Question: How is the leash attached to the cat?
Tambaya: Ta yaya linzamin ke maƙale da magen?
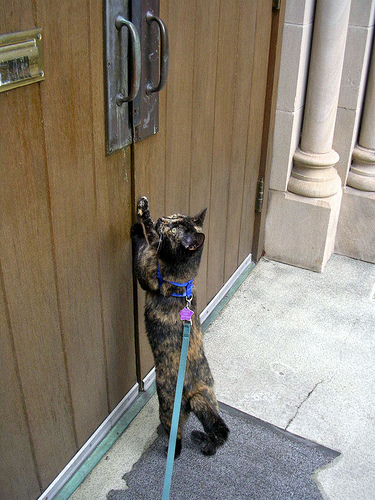
Answer: Harness.
Amsa: Ta ɗauri.